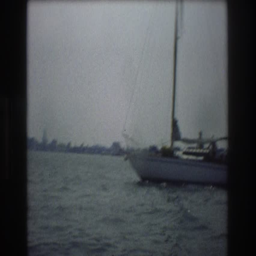
ship sailing on the ocean